Philippine Commission

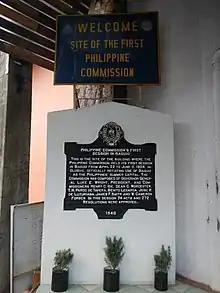
Marker, Session Road

"The Philippine Organic Act of July 1902 stipulated that... a Philippine Legislature would be established composed of a lower house, the Philippine Assembly, which would be popularly elected, and an upper house consisting of the Philippine Commission. The two houses would share legislative powers, although the upper house alone would pass laws relating to the Moros and other non-Christian peoples. The act also provided for extending the United States Bill of Rights to Filipinos and sending two Filipino resident commissioners to Washington to attend sessions of the United States Congress. In July 1907, the first elections for the assembly were held, and it opened its first session on October 16, 1907."